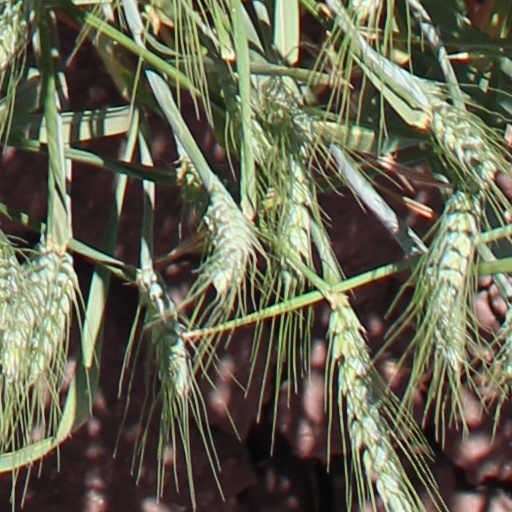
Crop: wheat